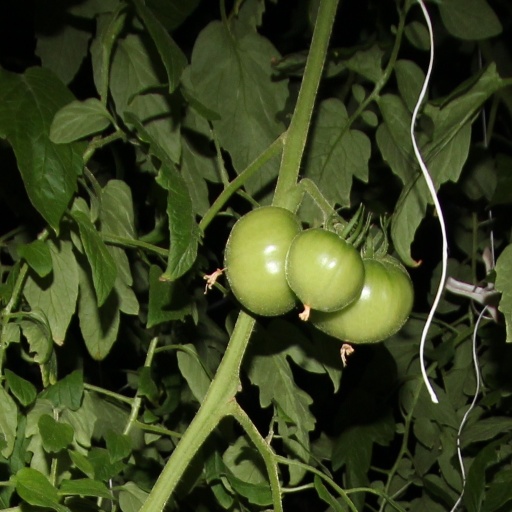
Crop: tomato